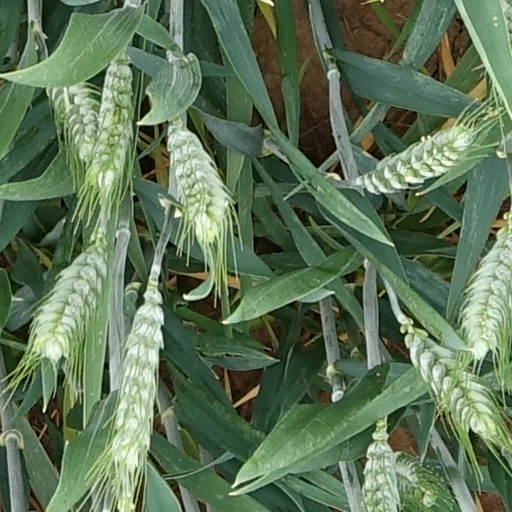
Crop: wheat